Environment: real
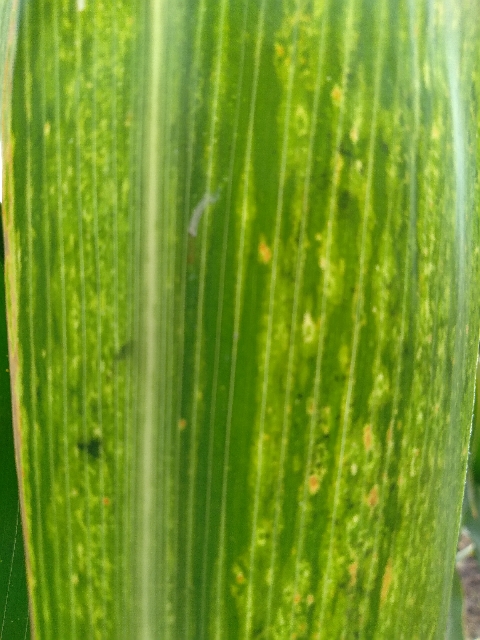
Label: lethal_necrosis